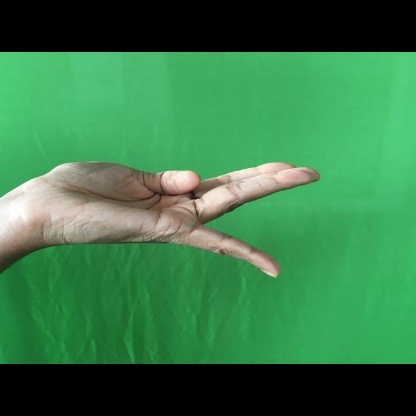
Mudra: Chaturam